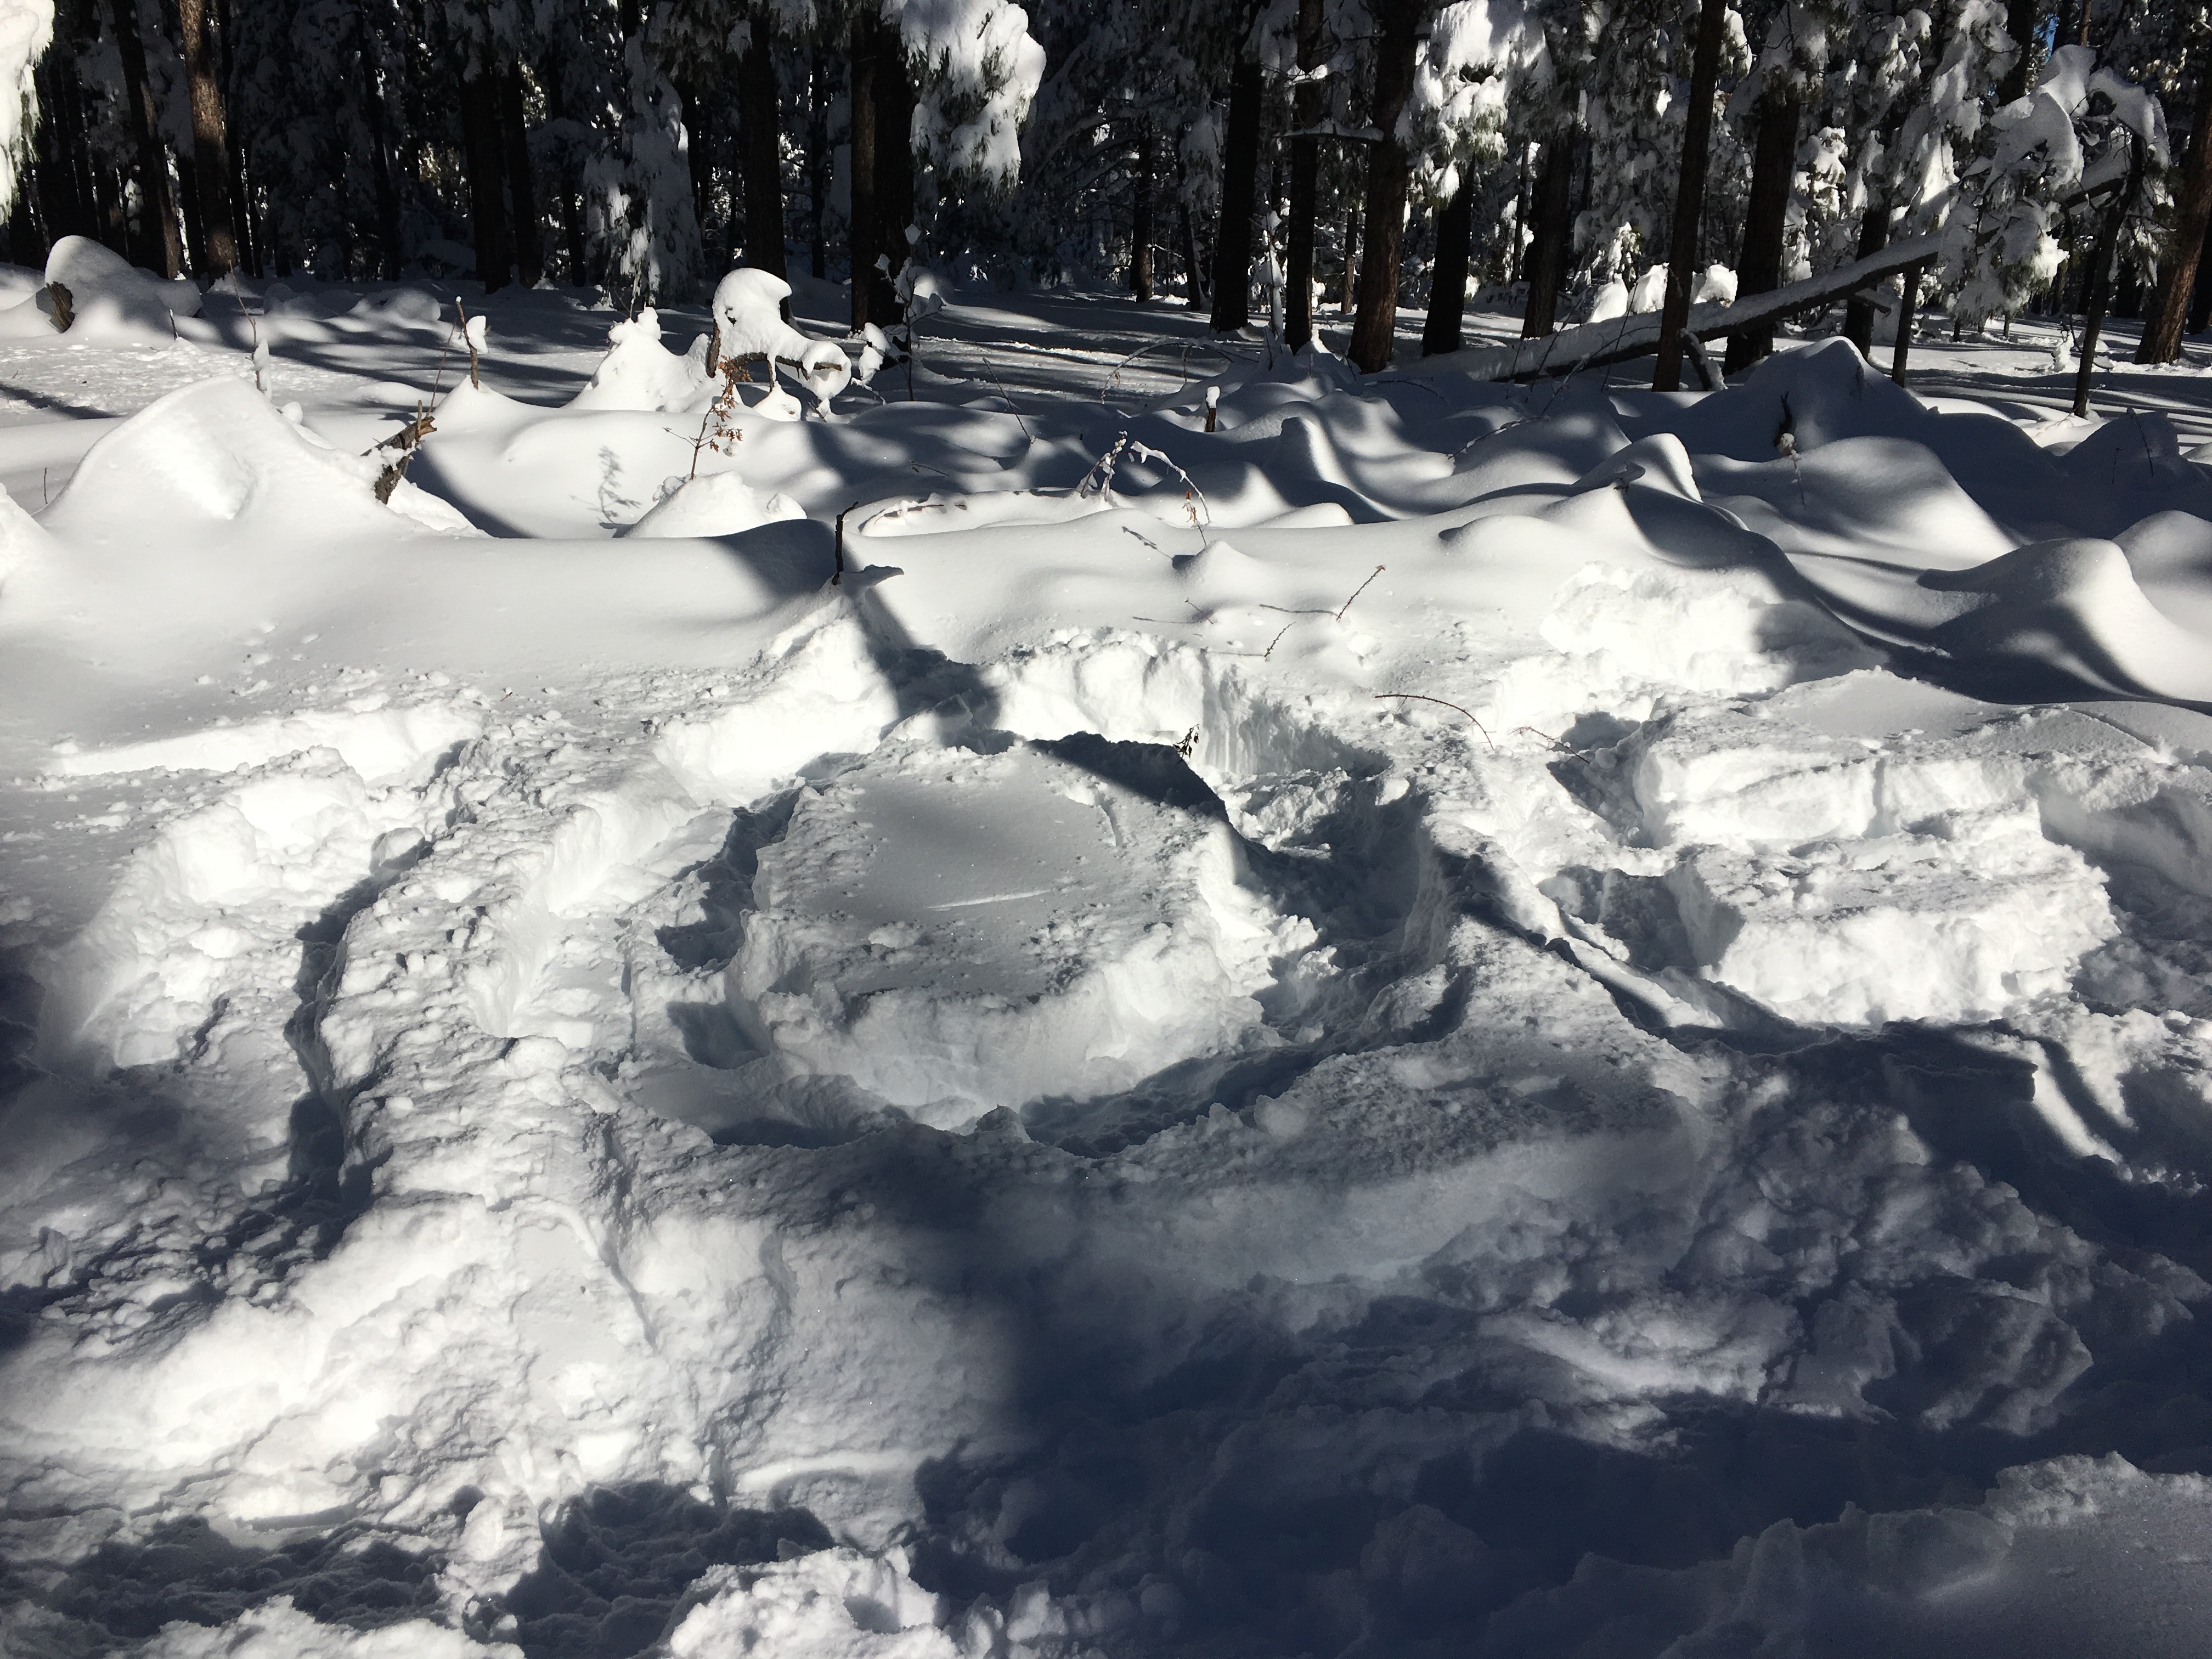
snow, winter, black and white, ice, weather, monochrome, season, ds106, 106, freezing, monochrome photography, geological phenomenon